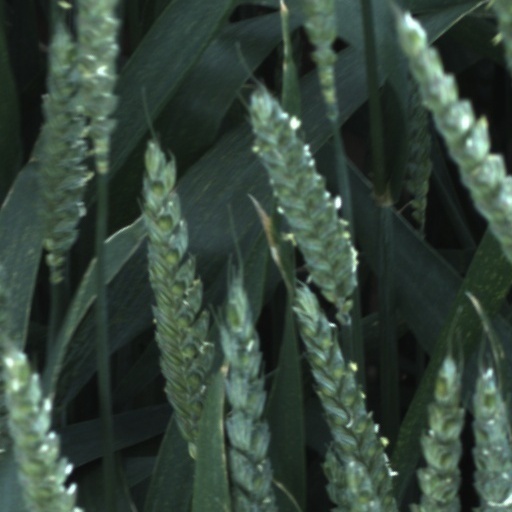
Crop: wheat